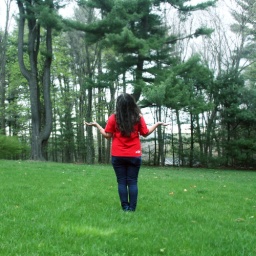
There was a thunderstorm coming. The ground was tilted. My phone was in my back pocket, I'm really cool.